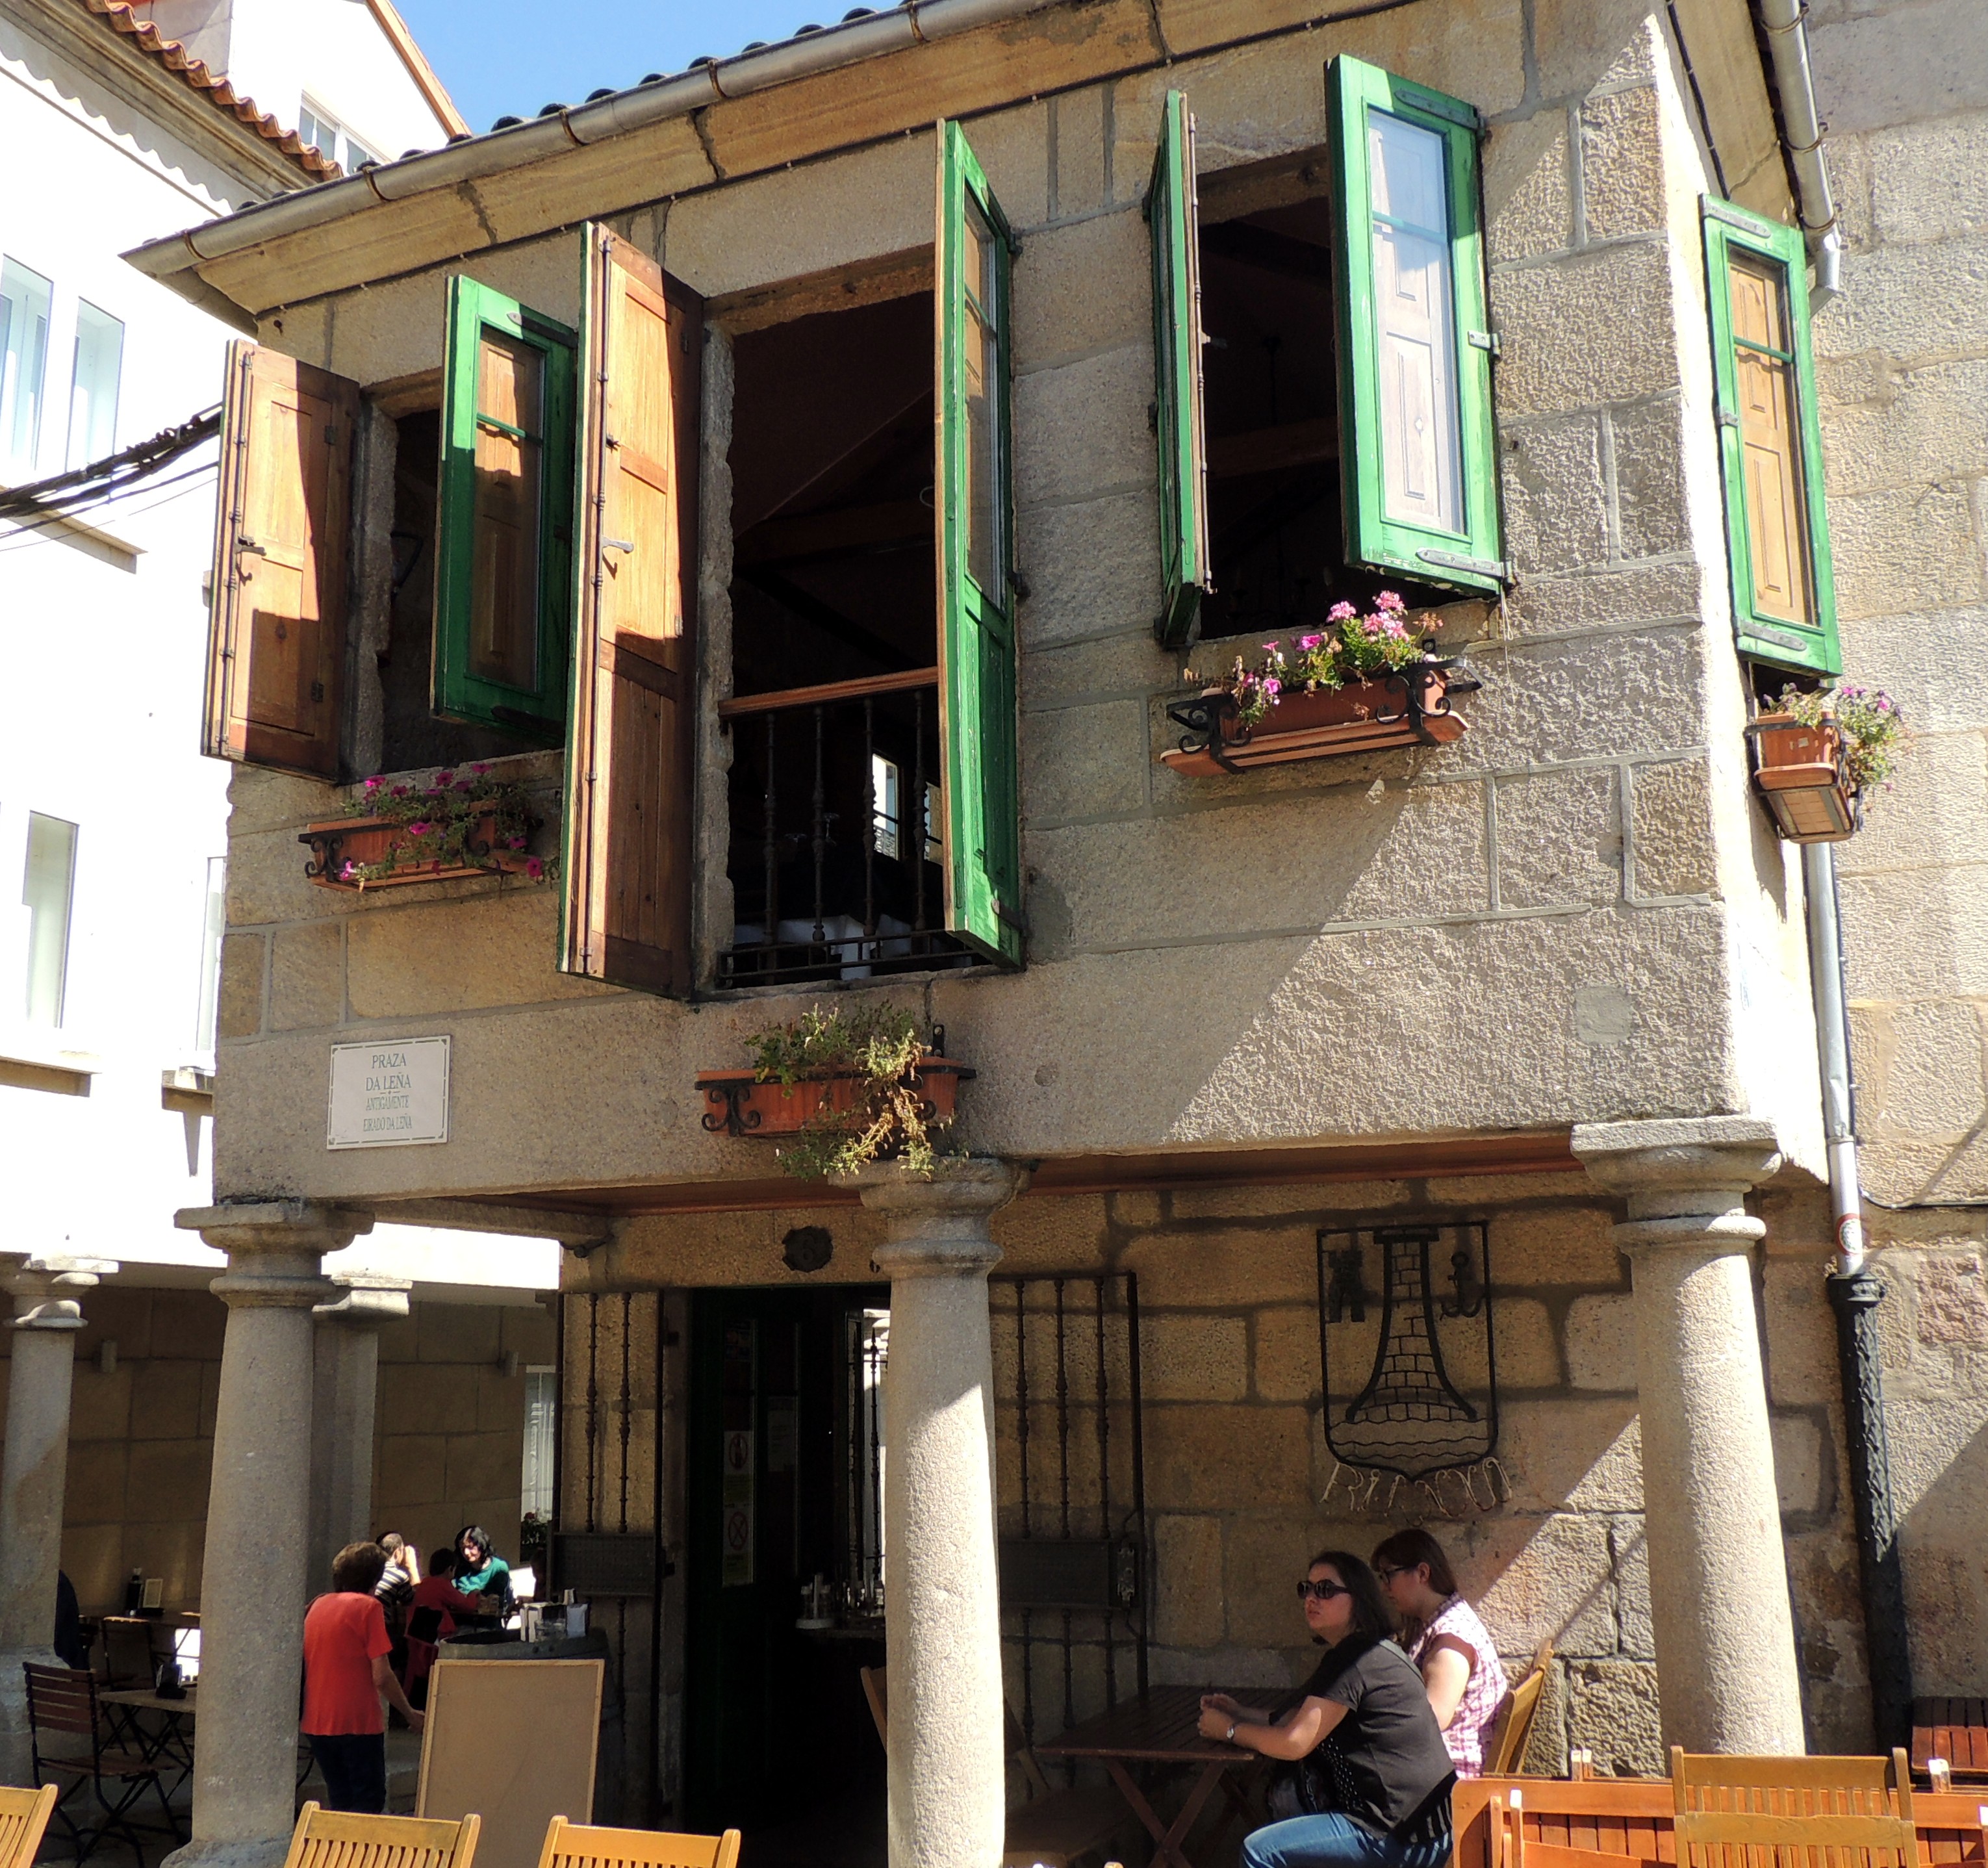
restaurant, neighbourhood